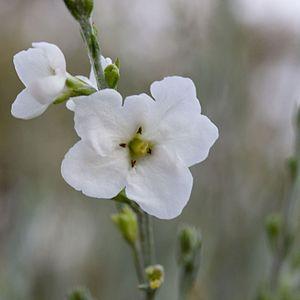
Fleurs de Gomphostigma virgatum - Jardin des Plantes - Paris - France
Gomphostigma virgatum est une espèce de plantes de la famille des Scrofulariacées originaire du sud de l'Afrique.